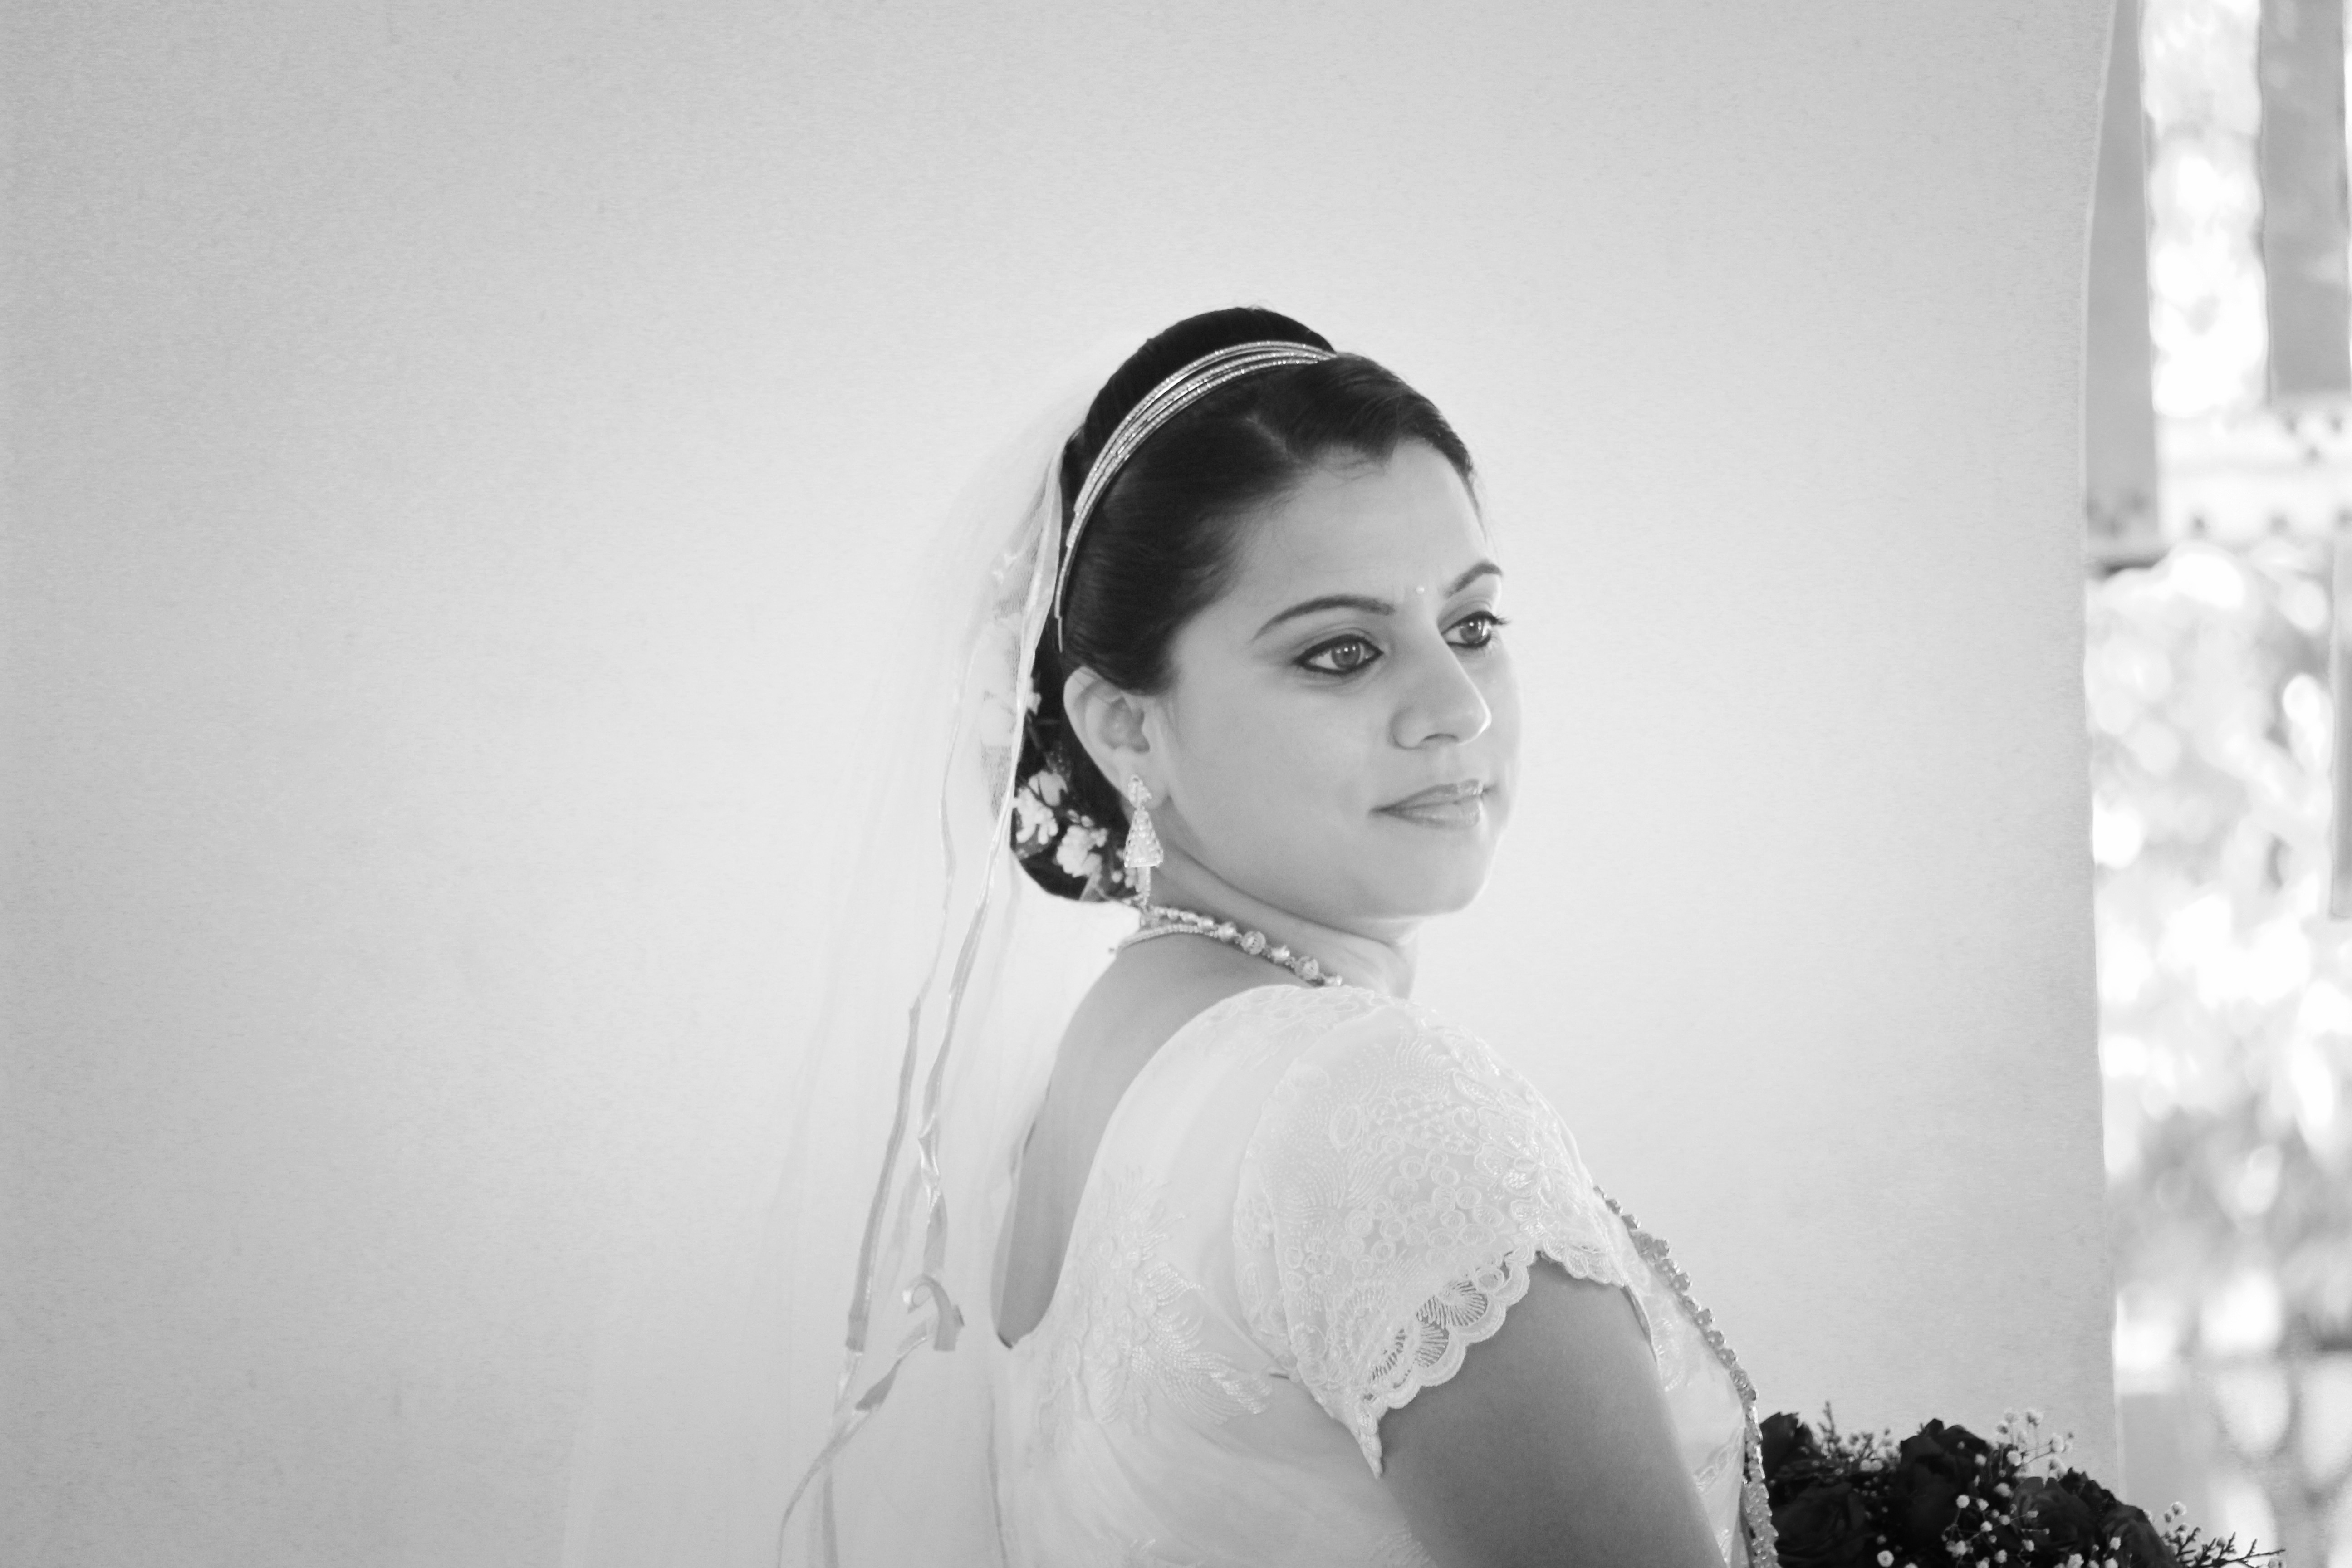
black and white, woman, white, photography, portrait, black, monochrome, wedding dress, bride, dress, photograph, beauty, veil, photo shoot, monochrome photography, portrait photography, bridal clothing, bridal accessory